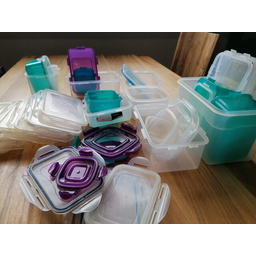
Label: plastic